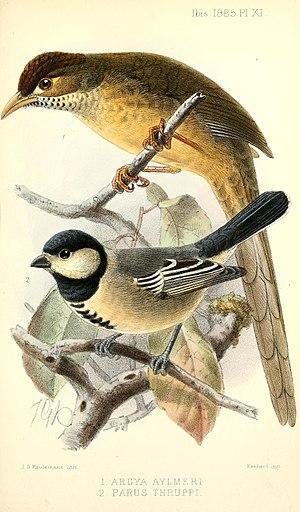
La Mésange somalienne est une espèce de passereaux de la famille des paridés.